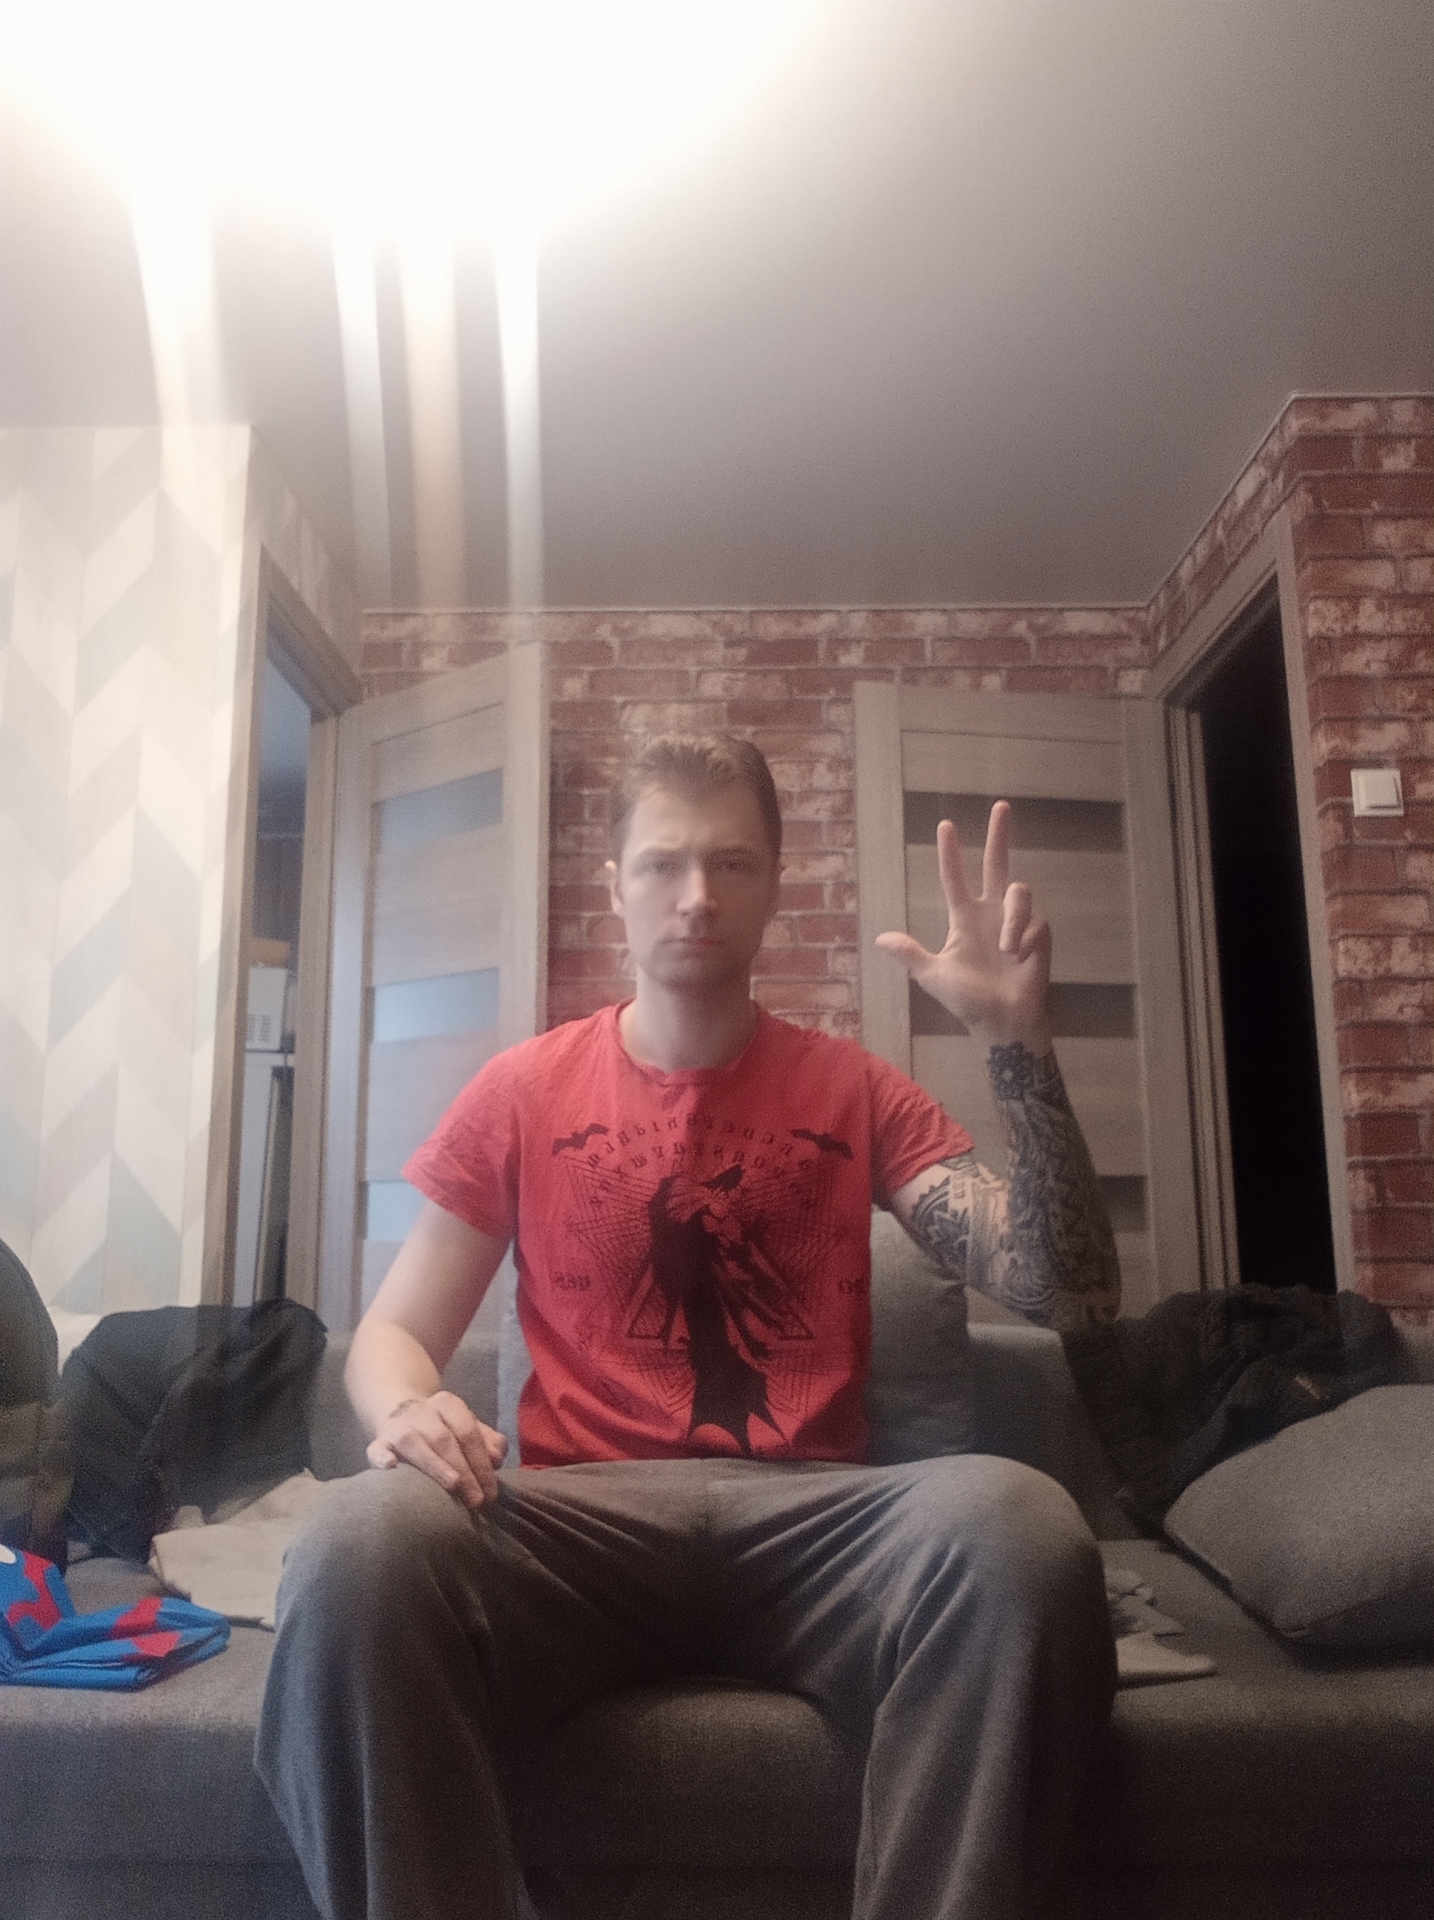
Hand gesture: three2